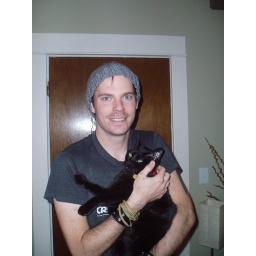
He wanted a hat to wear under his bike helmet that wouldn't cover his ears or forehead. Voila!